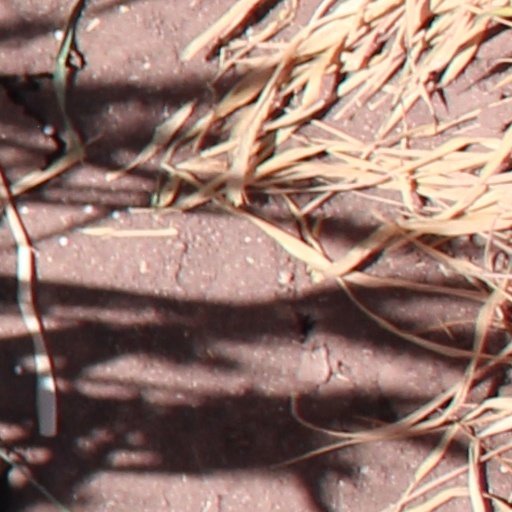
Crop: wheat